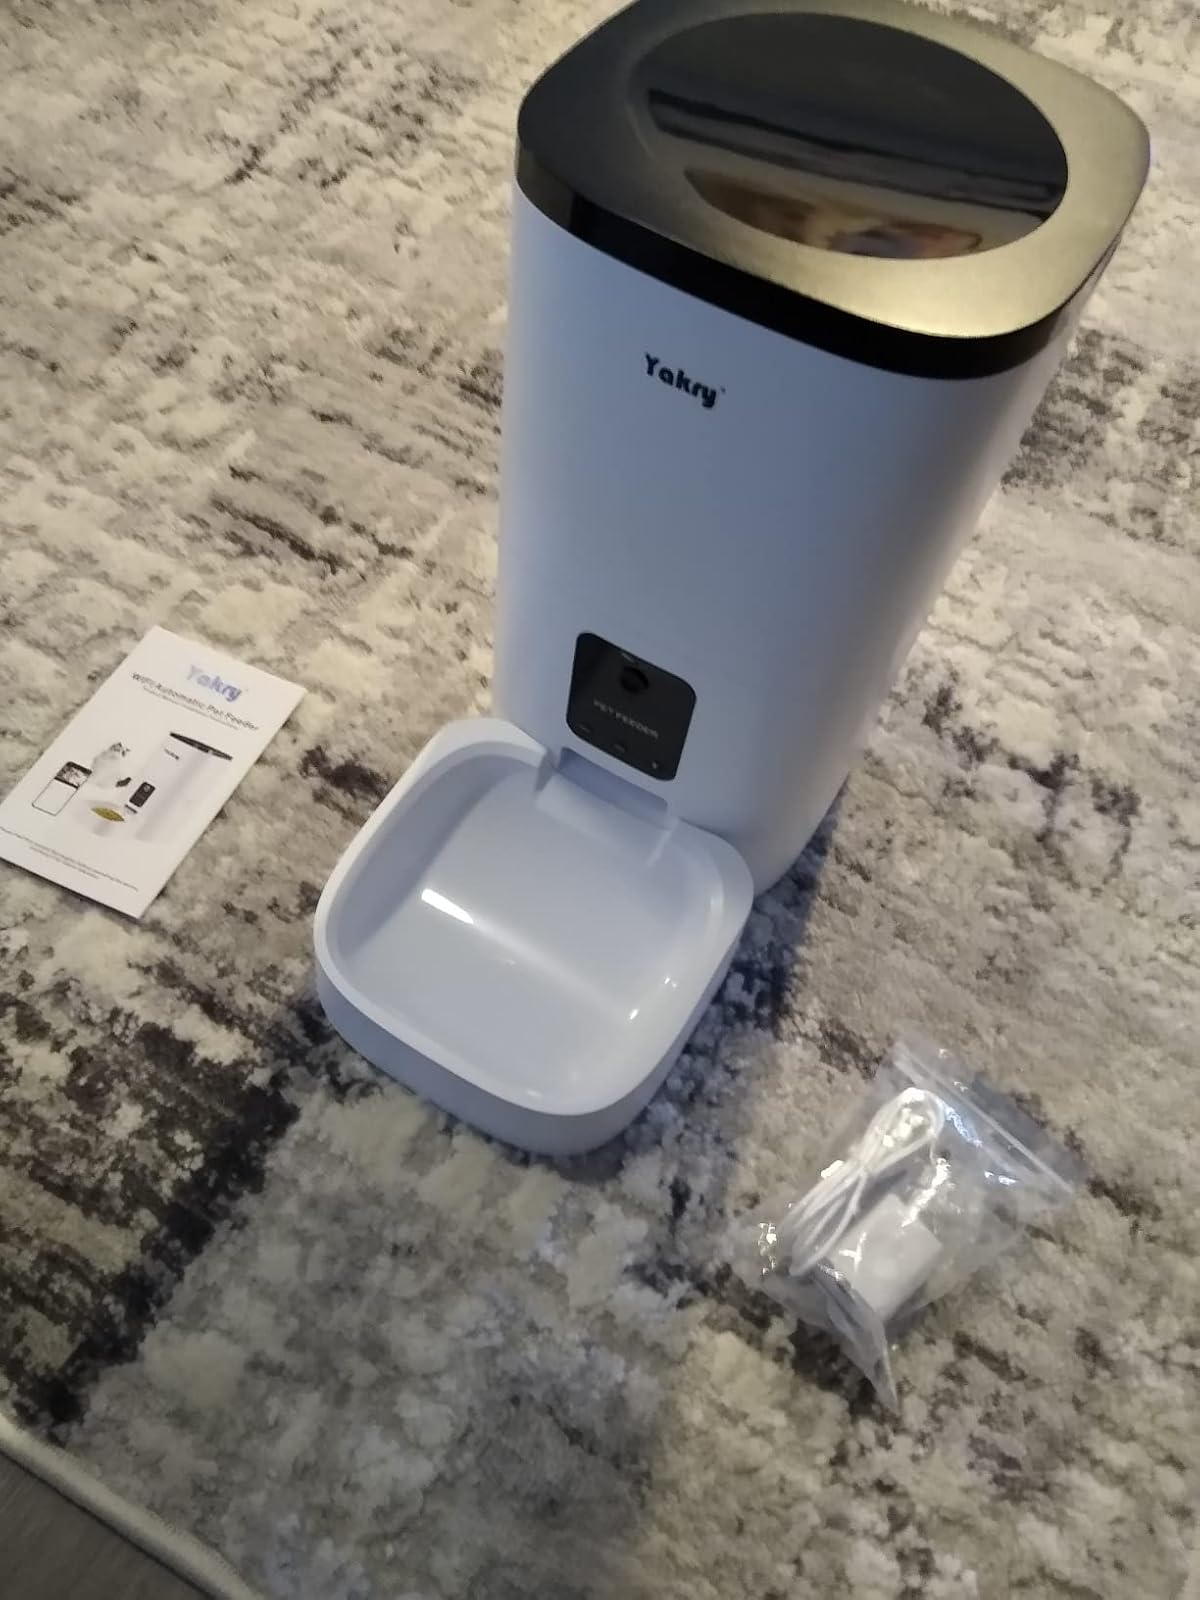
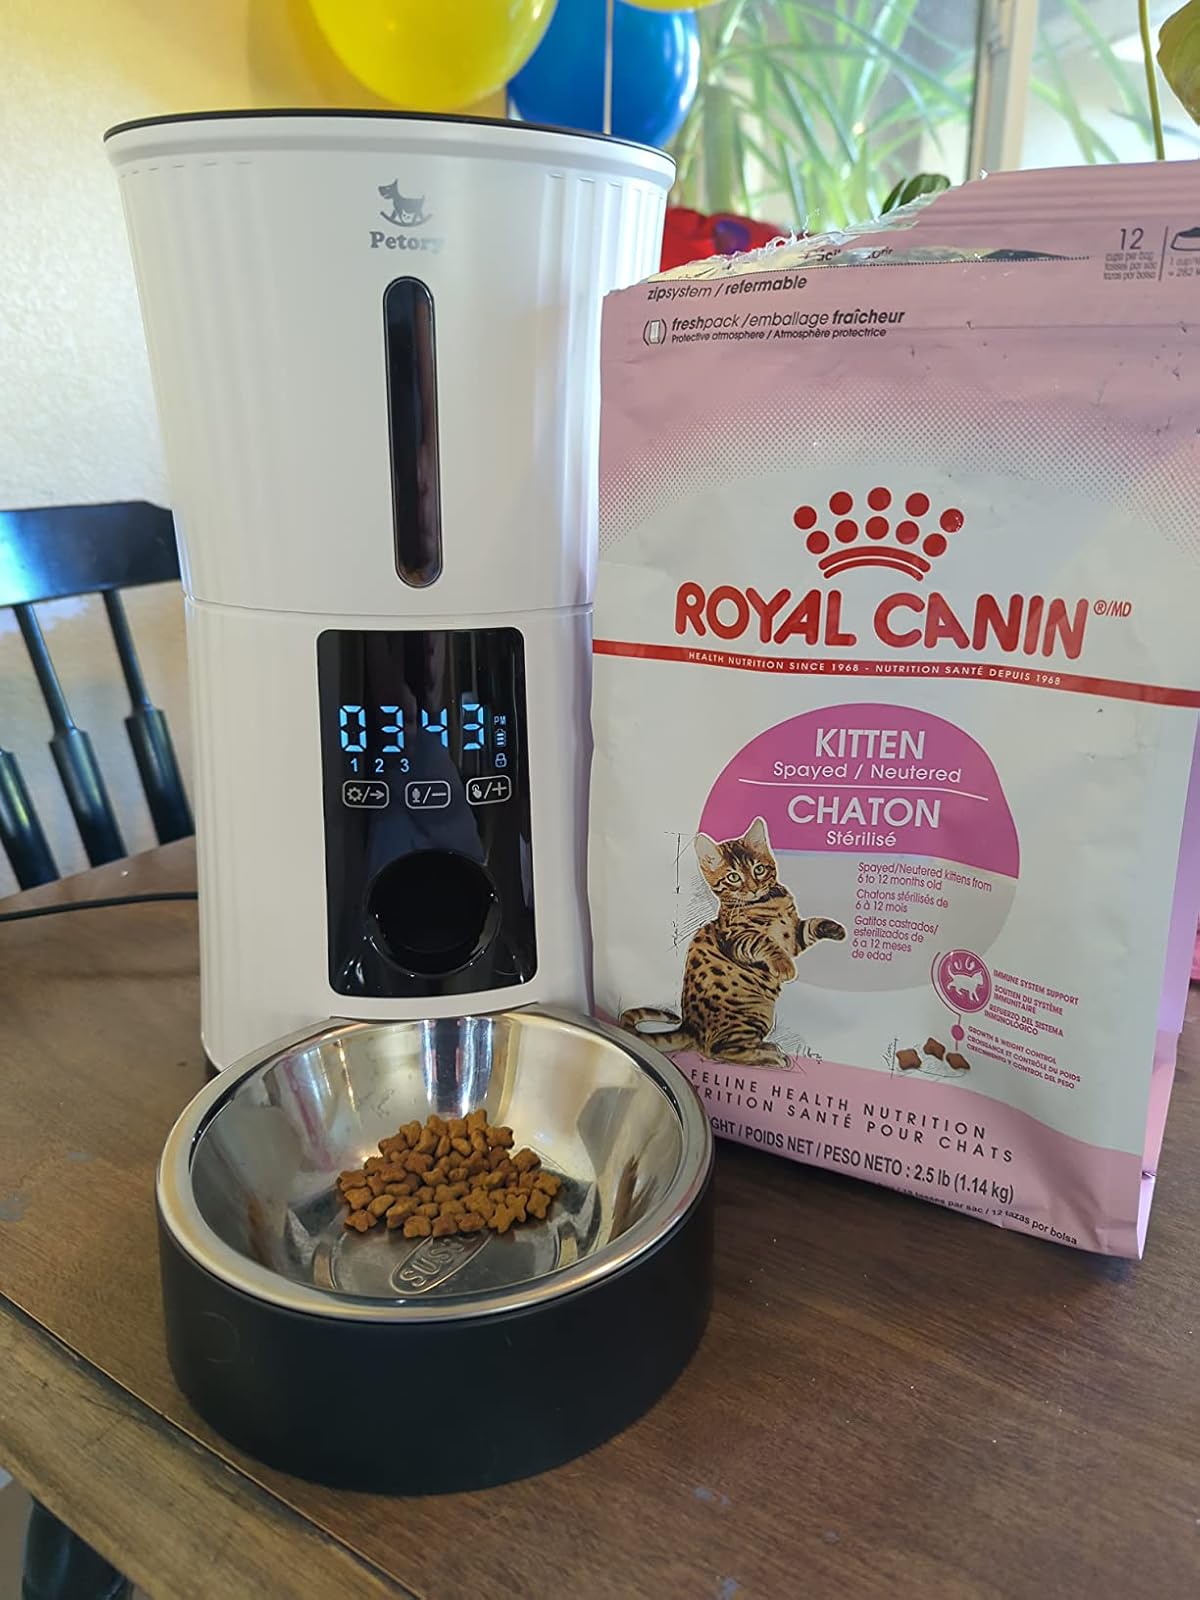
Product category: items_feeder
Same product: no